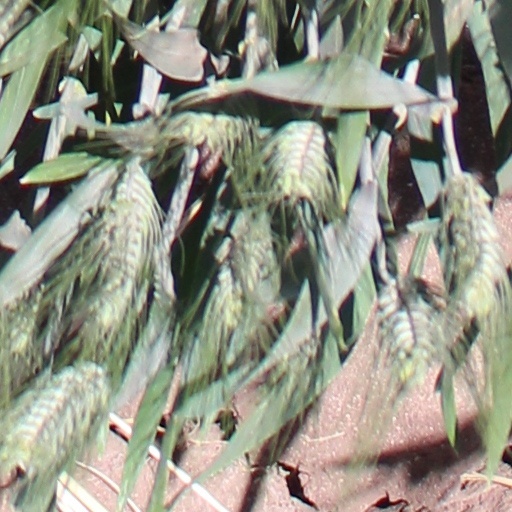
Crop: wheat